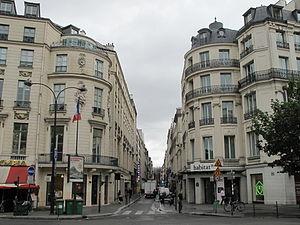
rue de Caumartin, Paris 9e arr. Avec l'hôtel Marin-Delahaye sur la gauche et l'hôtel d'Aumont sur la droite, les deux avec des rotondes extérieures.
La rue de Caumartin est une voie située dans le quartier de la Chaussée-d'Antin du 9ᵉ arrondissement de Paris. Elle est parfois désignée sous le nom fautif rue Caumartin.